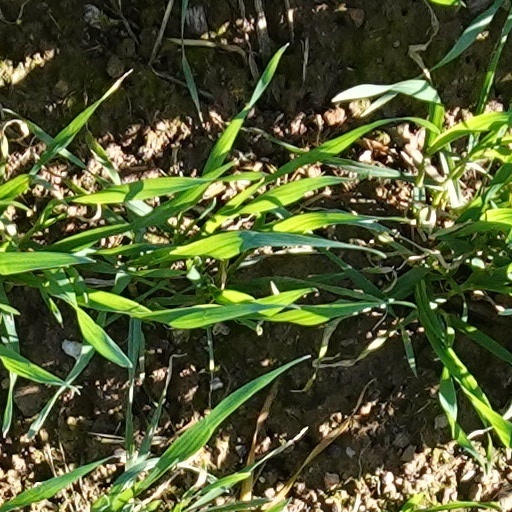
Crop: wheat